Waseda Station (Toden)

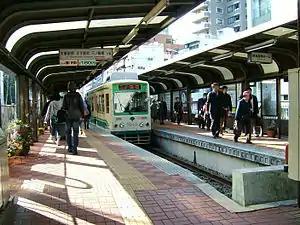

is a station on the Tokyo Sakura Tram. It is the terminus of the line. It is separate from Waseda Station on the Tokyo Metro Tozai Line.